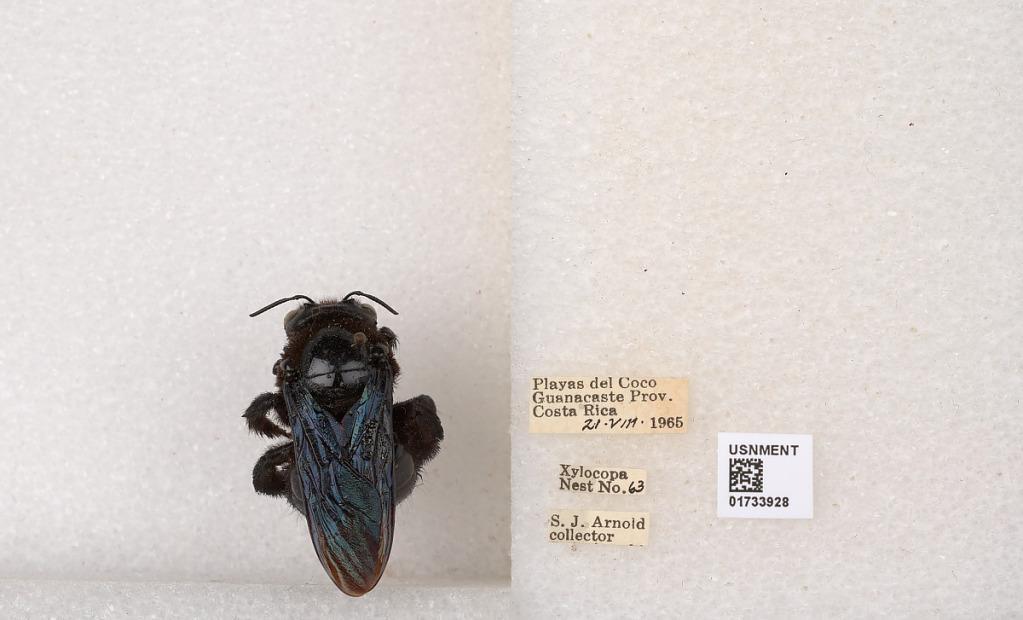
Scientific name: Xylocopa (Megaxylocopa) fimbriata Fabricius
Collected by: J. Araujo
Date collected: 1965-8-21
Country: Costa Rica
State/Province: Provincia de Guanacaste
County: Carrillo
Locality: Playas del Coco